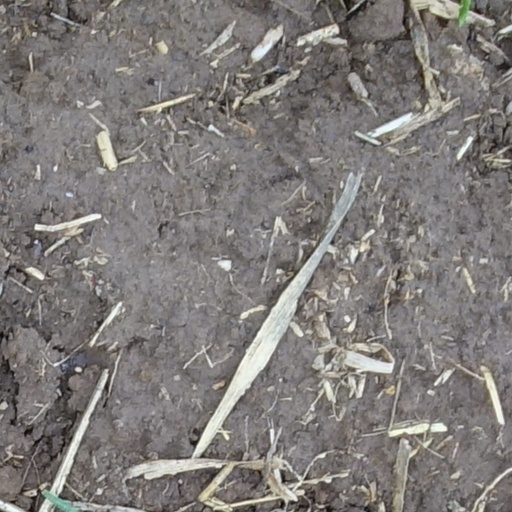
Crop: wheat